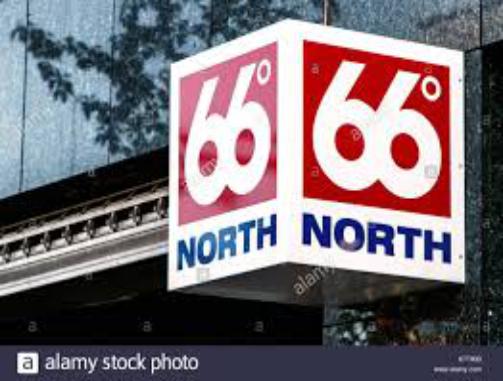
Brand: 66 North
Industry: Clothes